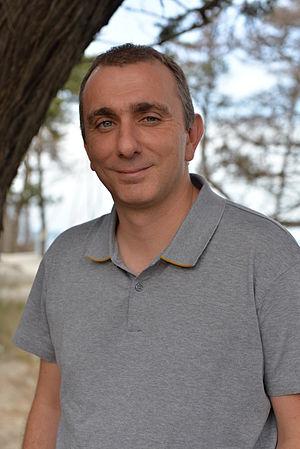
Jean-Christophe Angelini lors de l'Université d'été de Régions et Peuples Solidaires en Corse en août 2014.
Le Parti de la nation corse est un parti politique créé en 2002, se réclamant du nationalisme corse.
Régions et peuples solidaires est un parti politique qui fédère, à l'échelle de la France, des organisations politiques régionalistes ou autonomistes de France. Les courants politiques qui y sont représentés vont du centrisme au socialisme démocratique avec une forte sensibilité écologiste. Son président est Gustave Alirol, du Partit occitan.